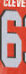
Number: 6